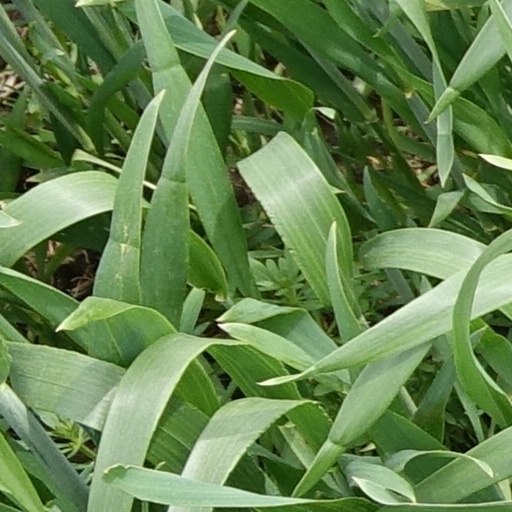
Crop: wheat